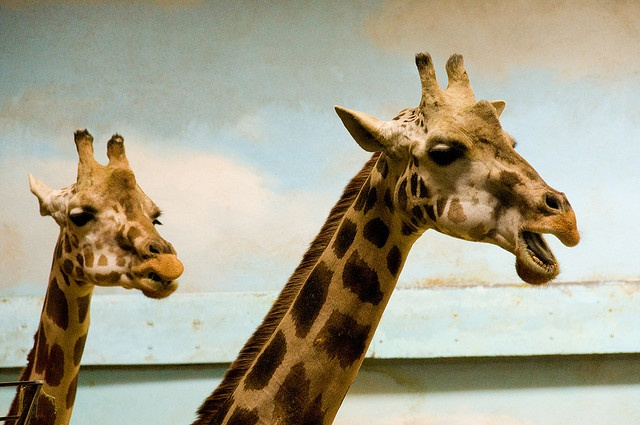
Two giraffes standing next to one another with their mouths open.
a close up of two giraffes near one another
Two giraffes that are standing up near each other.
A close up of two giraffes with their mouths open.
Some very cute looking giraffes standing close together.